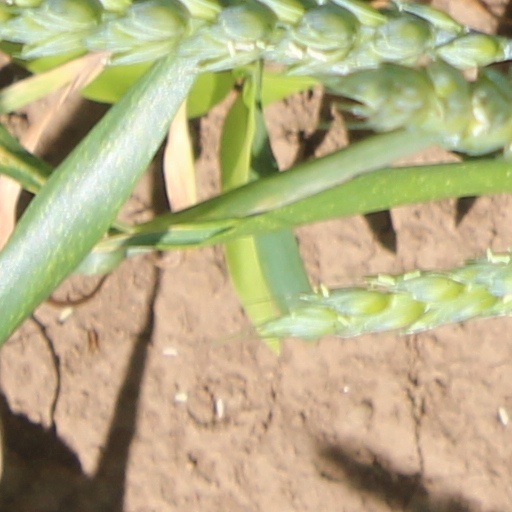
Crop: wheat